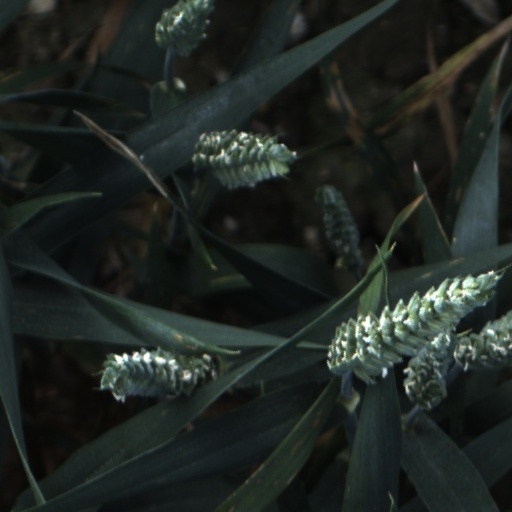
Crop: wheat